Michael Brito

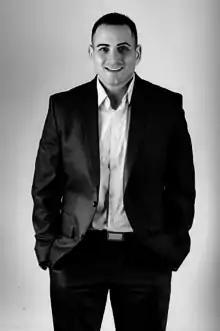

Michael Brito is an American businessman and social media strategist. He has written two books, including "Smart Business, Social Business", and "Your Brand: The Next Media Company".